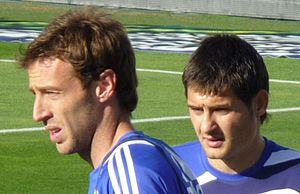
Rubén Martín Pulido est un footballeur espagnol né le 2 février 1979 à Madrid, qui évolue au poste de stoppeur.
Javier Paredes Arango est un ancien footballeur espagnol né le 5 juillet 1982 à Oviedo, qui évoluait au poste de latéral gauche.